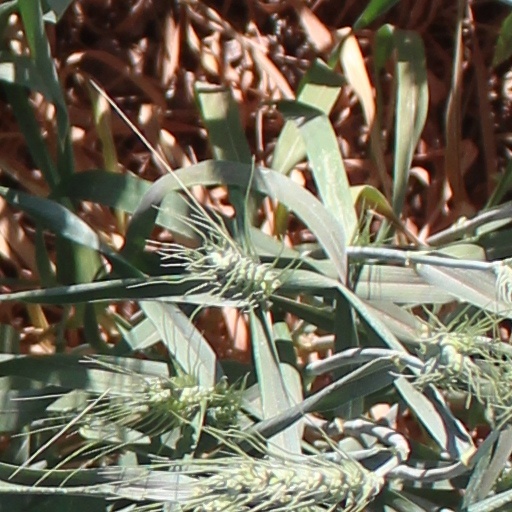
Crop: wheat